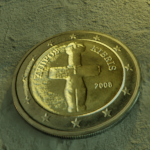
Coin value: 2euro
Country: cy
Edition: standard